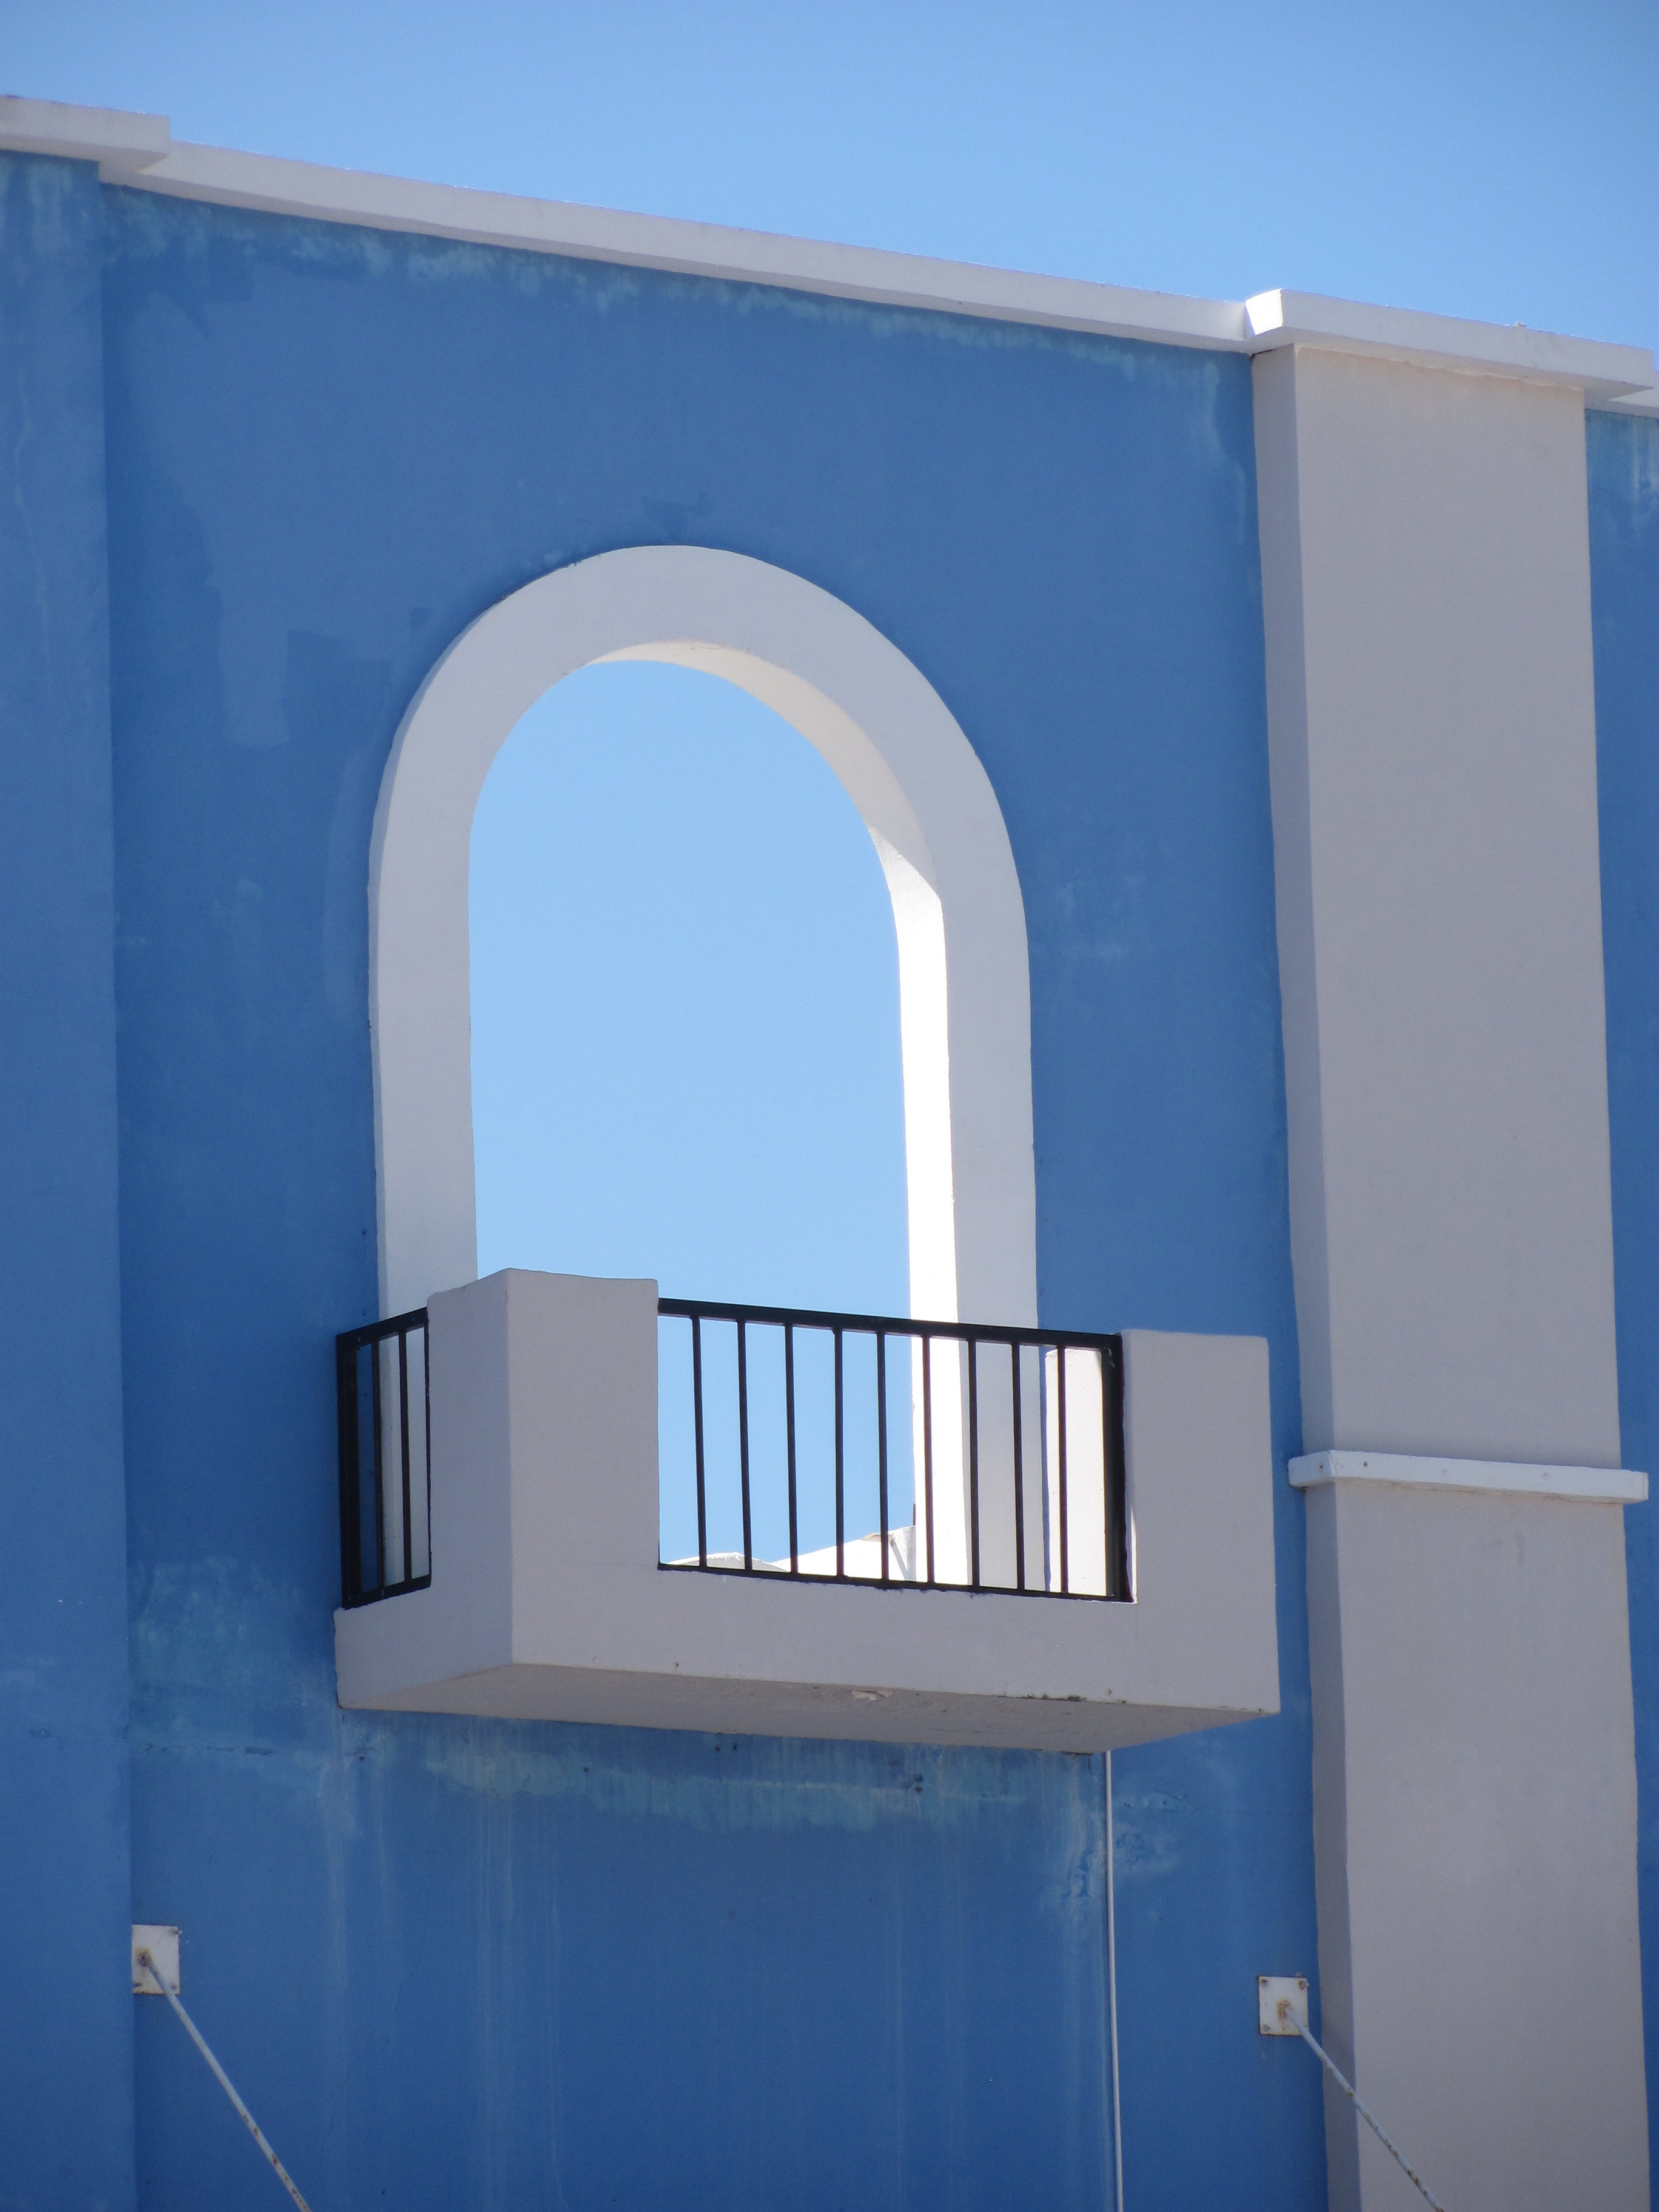
architecture, sky, house, window, wall, balcony, facade, blue, professional, interior design, mexico, archway, daylighting